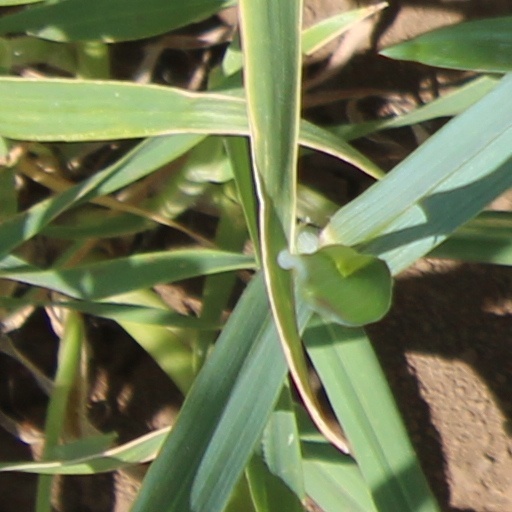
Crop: wheat